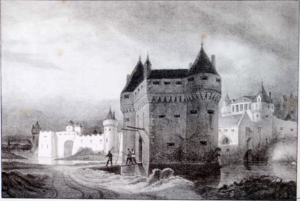
Ce fichier est recadré pour être utilisé dans les articles, pour le fichier d'origine voir
La rue de la Monnaie est une rue de Lille, dans le Nord, en France. Il s'agit de l'une des rues les plus anciennes de la ville, dans le quartier du Vieux-Lille.
Liste des portes de ville de Lille.